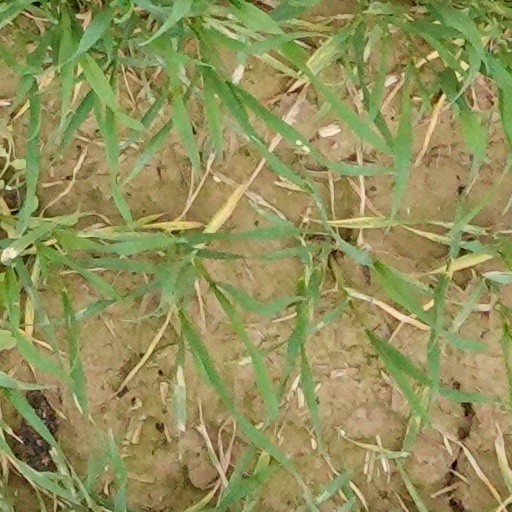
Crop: wheat